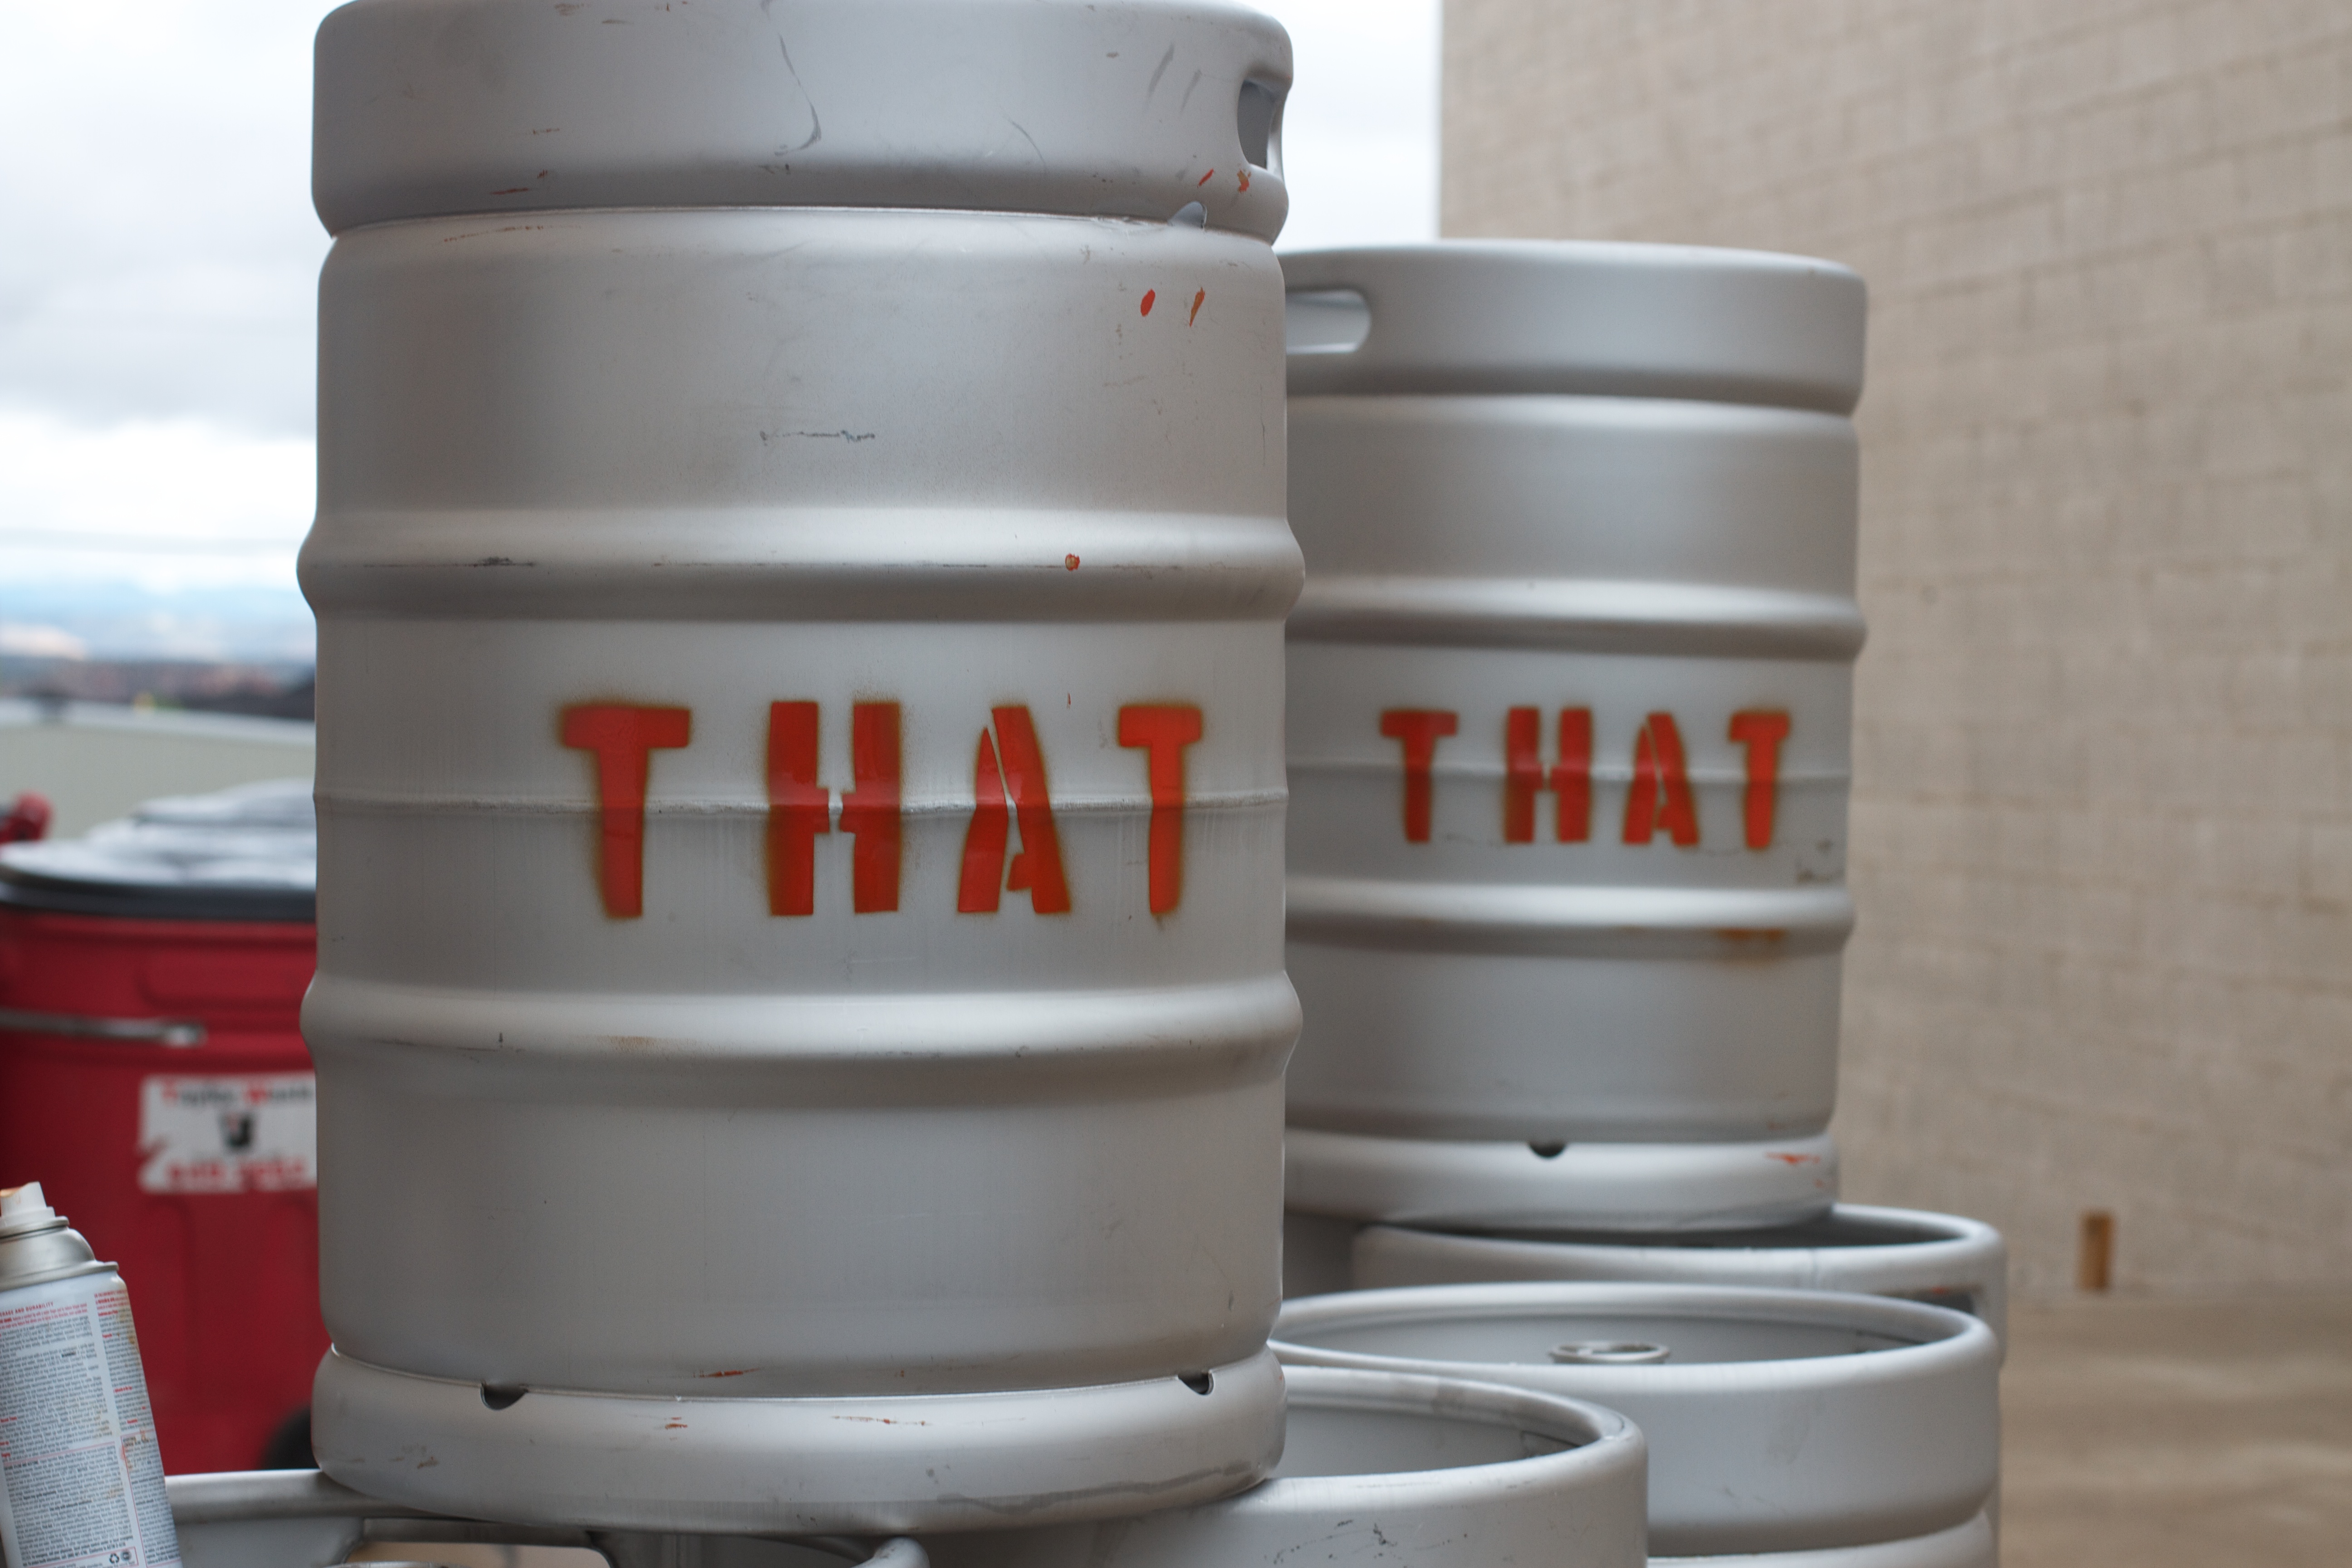
wheel, cup, ceramic, bottle, tableware, product, thatbrewery, man made object, drinkware